History of Arkansas Razorbacks football

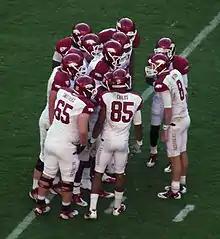
Quarterback Tyler Wilson leads the Razorbacks in the huddle vs Alabama (2011)

On December 11, 2007, former Louisville head coach Bobby Petrino came to Arkansas from the NFL's Atlanta Falcons to become the Razorbacks' 31st head coach. Petrino was regarded as an up-and-coming college coach who, despite his failed 11-month stint with the Falcons, had led Louisville to 41 wins in 50 games and was regarded as one of the nation's brilliant offensive minds, employing a spread hybrid offense.